Type 271 radar

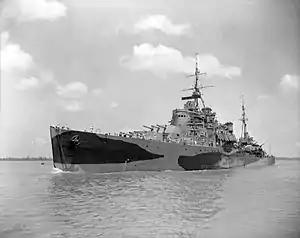
Image of Her Majesties Ship Nigeria showing the type 273 radar

At a meeting on 11 February 1941, the prototype order at Eastney was increased with another 12 units, and an order for 100 production sets was placed with Allen West and Company. At the same meeting, the newly completed Flower-class corvette HMS "Orchis" was set aside for sea trials. The first batch of prototypes had been completed by the end of February 1941, which led to a follow-on order for another 150 sets.